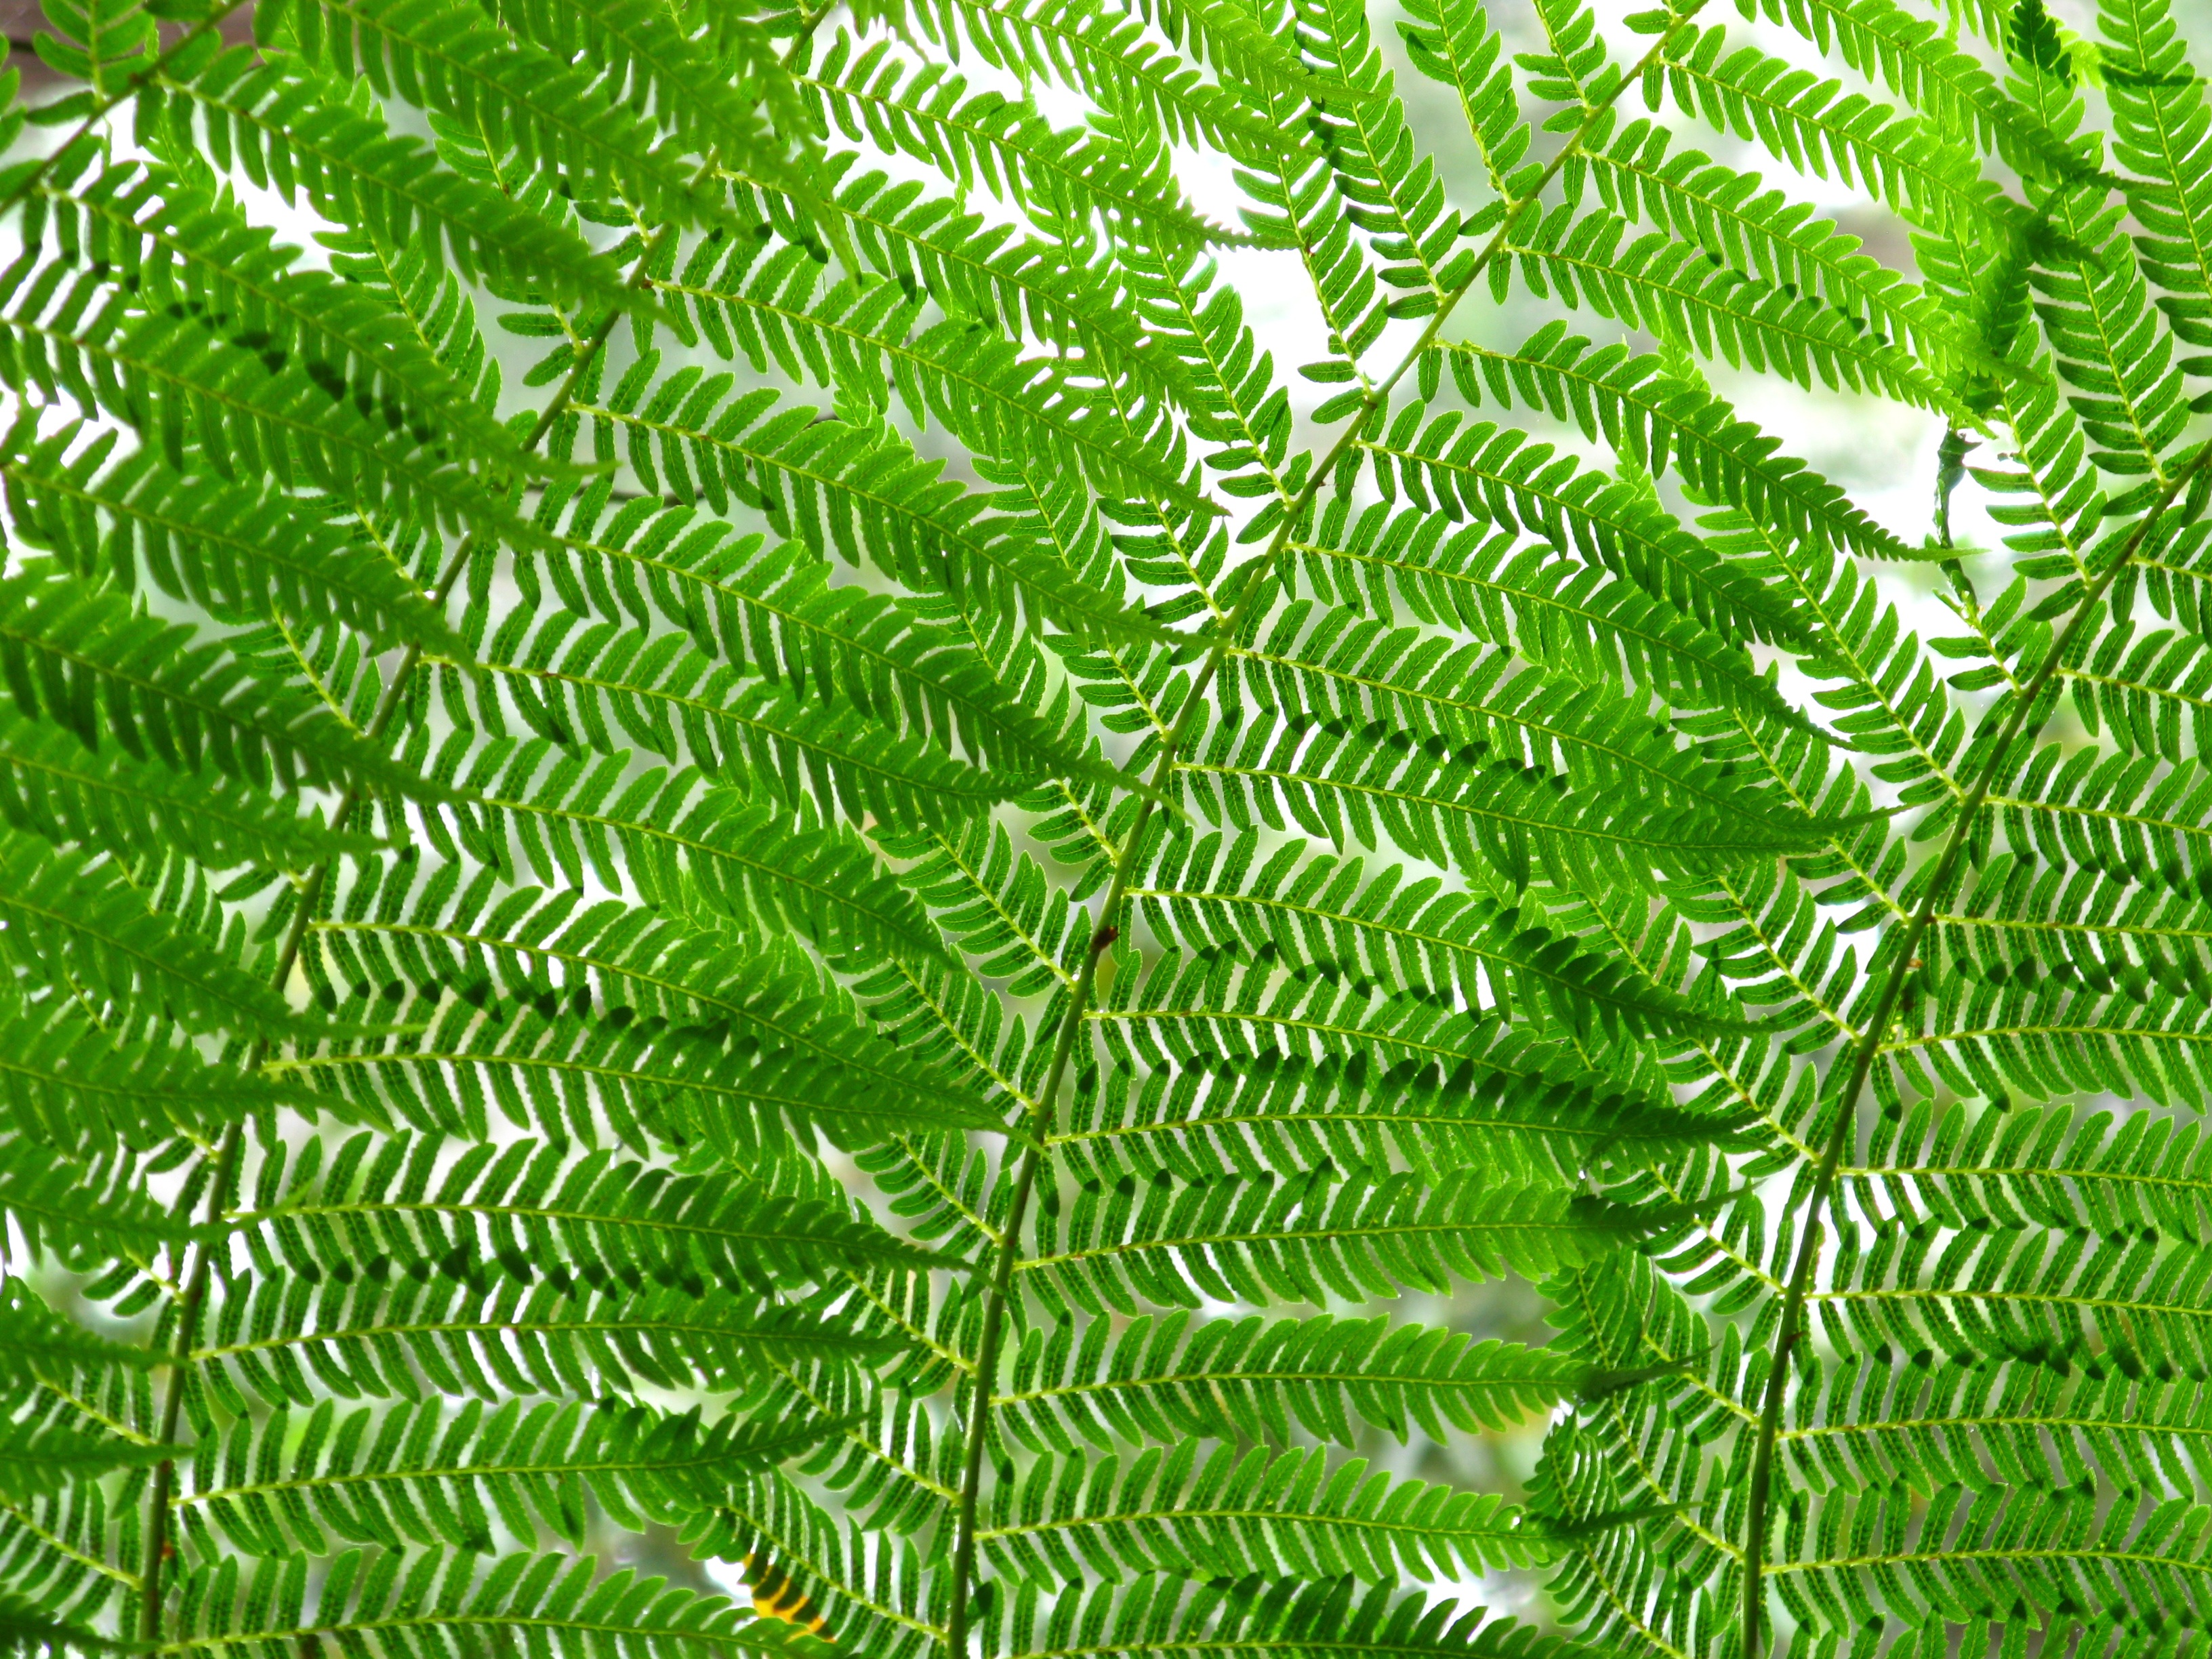
nature, branch, plant, leaf, flower, green, jungle, botany, flora, fern, leaves, vegetation, rainforest, ferns, ecosystem, plant stem, land plant, ferns and horsetails, vascular plant, ostrich fern